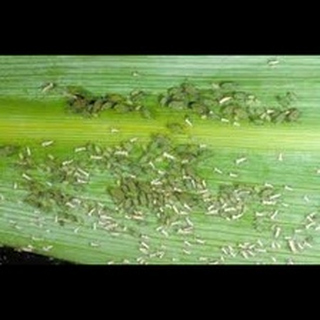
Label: wheat_aphid